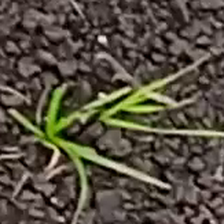
Weed species: Digitaria_SP_(Digitaria Sanguinalis )